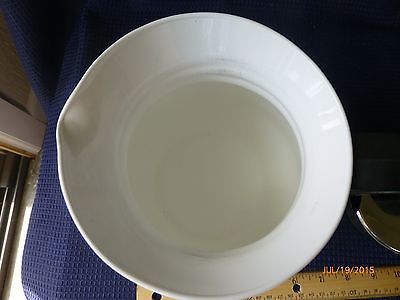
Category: kettle